No Line on the Horizon

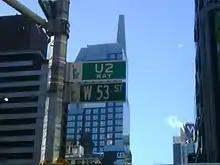
A street sign reading "U2 Way" was added to 53rd Street in Manhattan during the album's promotion.

U2 subsequently began working with Brian Eno and Daniel Lanois in May 2007. Bono, who had accepted an invitation to the World Sacred Music Festival in Fez, Morocco, invited his bandmates to attend. Bono also invited Eno and Lanois, hoping they would collaborate with the band as full songwriting partners in recording an album of "futuristic spirituals" or "future hymns"—songs that would be played forever. For two weeks, U2, Eno, and Lanois rented the riad of the hotel Riad El Yacout in Fez and turned it into a makeshift recording studio, occasionally recording with an oud player and local percussionists.